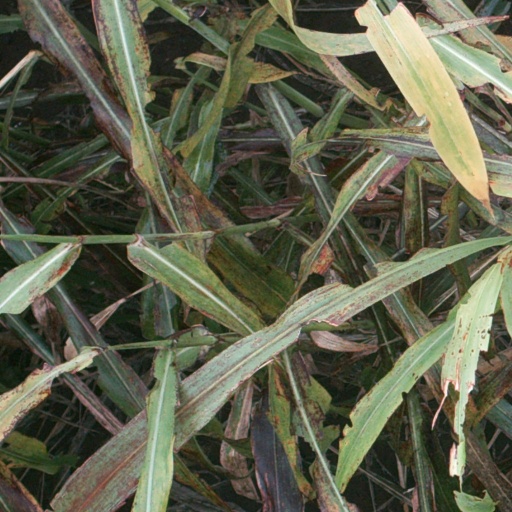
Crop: sorghum